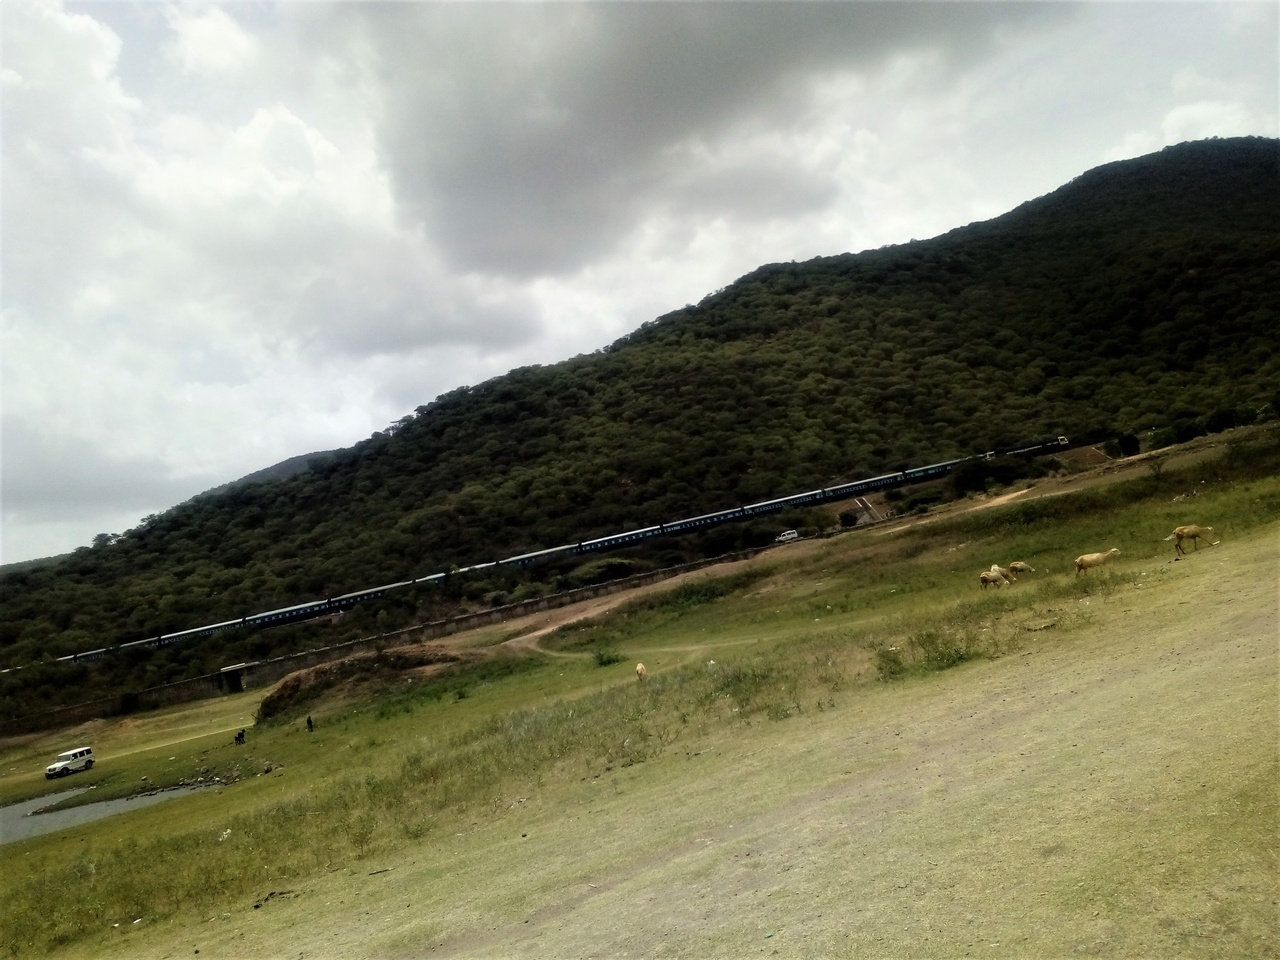
train is going on top of the mountain